Six Flags Magic Mountain

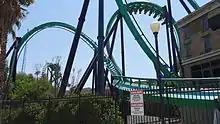
The Riddler's Revenge is a stand-up roller coaster which features six inversions.

In 1998, a new Bolliger & Mabillard stand-up roller coaster called Riddler's Revenge opened as the tallest and fastest stand-up roller coaster in the world. Later that year, Six Flags was acquired by Premier Parks. In 2000, a steel hypercoaster called Goliath, which was manufactured by Giovanola, opened at the park.